John J. Duggan

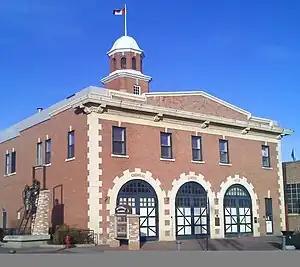
Strathcona Fire Hall No. 1 (constructed 1909).

In 1908, Strathcona City Council was divided over the suitability of Strathcona's Police Chief Henry Patterson, to continue on as chief given allegations of personal misconduct, including drinking while on duty and charges of graft. Strathcona mayor Nelson Mills led the campaign seeking Patterson's dismissal. Mills was defeated in council on a motion to dismiss Chief Patterson and resigned as mayor on 21 April 1908 in protest. Duggan, although originally declining to run to fill the mayoral vacancy, was nominated as Mills' replacement and was elected by acclamation on 21 May 1908. He was elected twice more in December 1908 and December 1909 respectively.